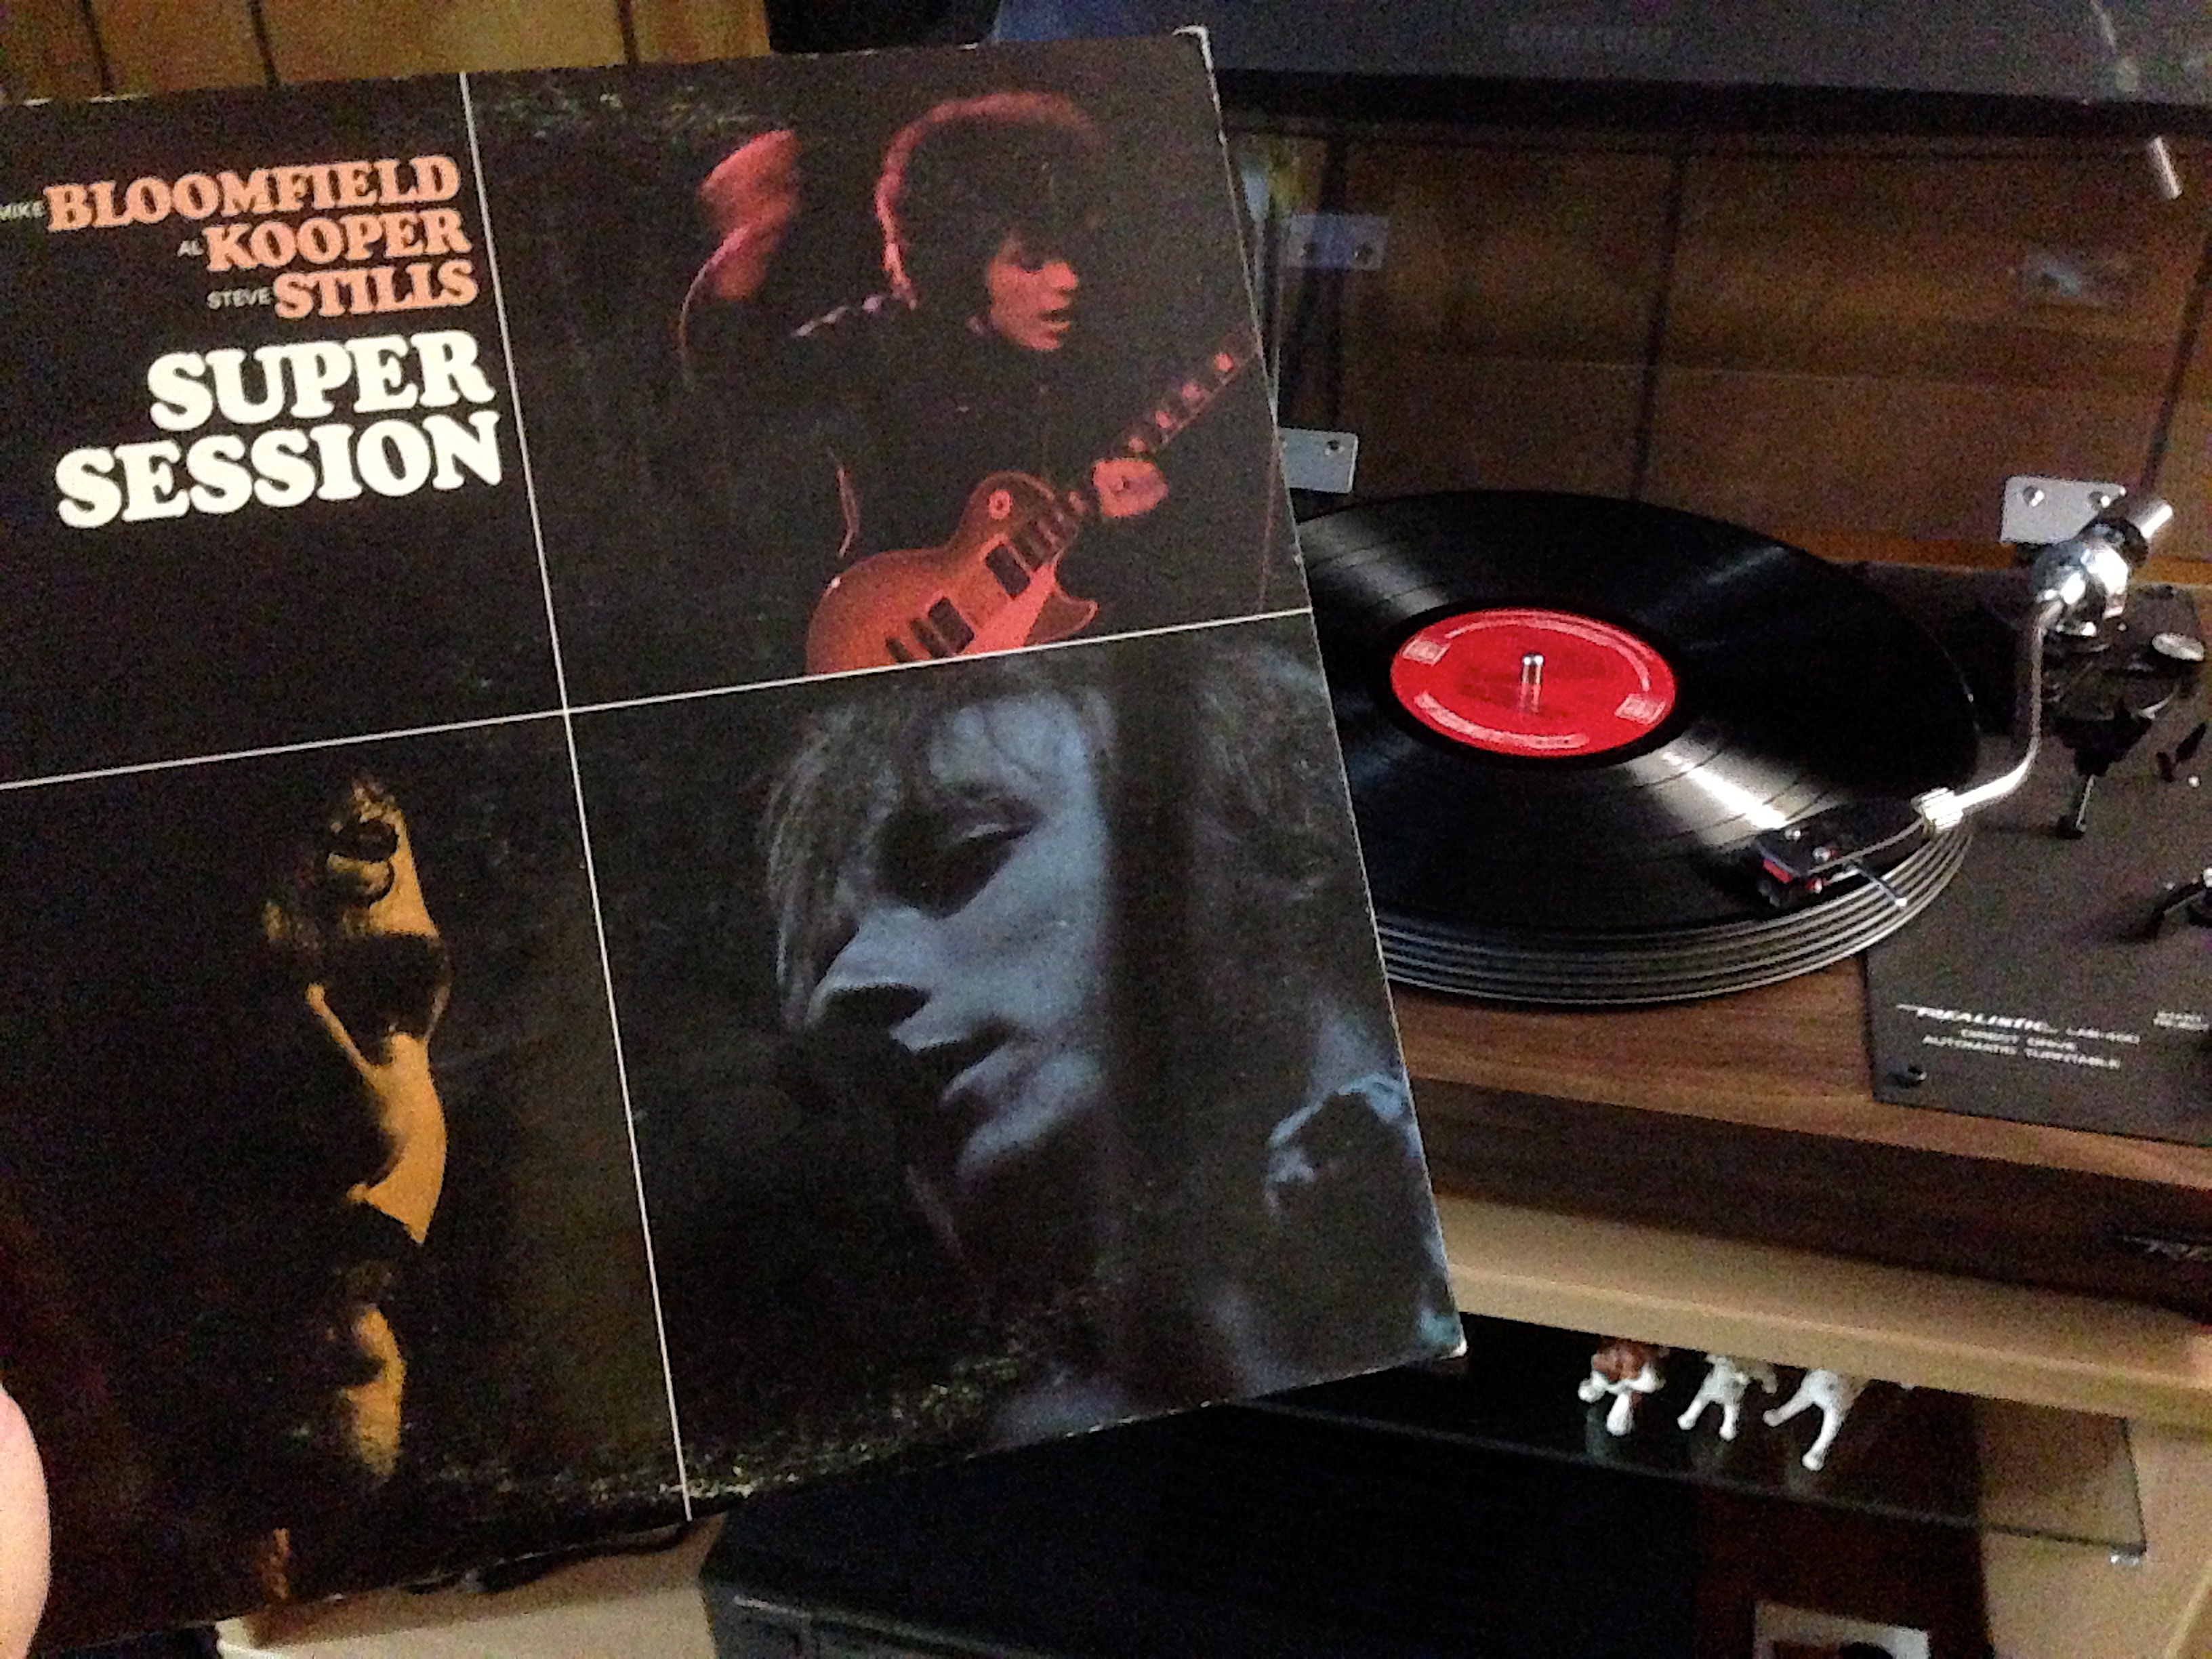
gramophone record